Josefa Biondi

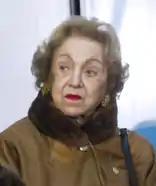
Biondi in 2012

Josefa Biondi (1916 – 4 January 2019) was an Argentine politician. She was elected to the Chamber of Deputies in 1951 as one of the first group of female parliamentarians in Argentina.